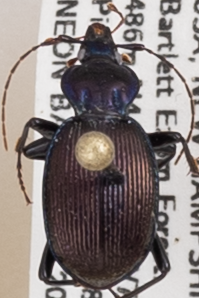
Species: Sphaeroderus canadensis canadensis
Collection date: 2018-06-27
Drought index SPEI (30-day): -0.156
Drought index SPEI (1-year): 0.47
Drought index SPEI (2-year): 0.47